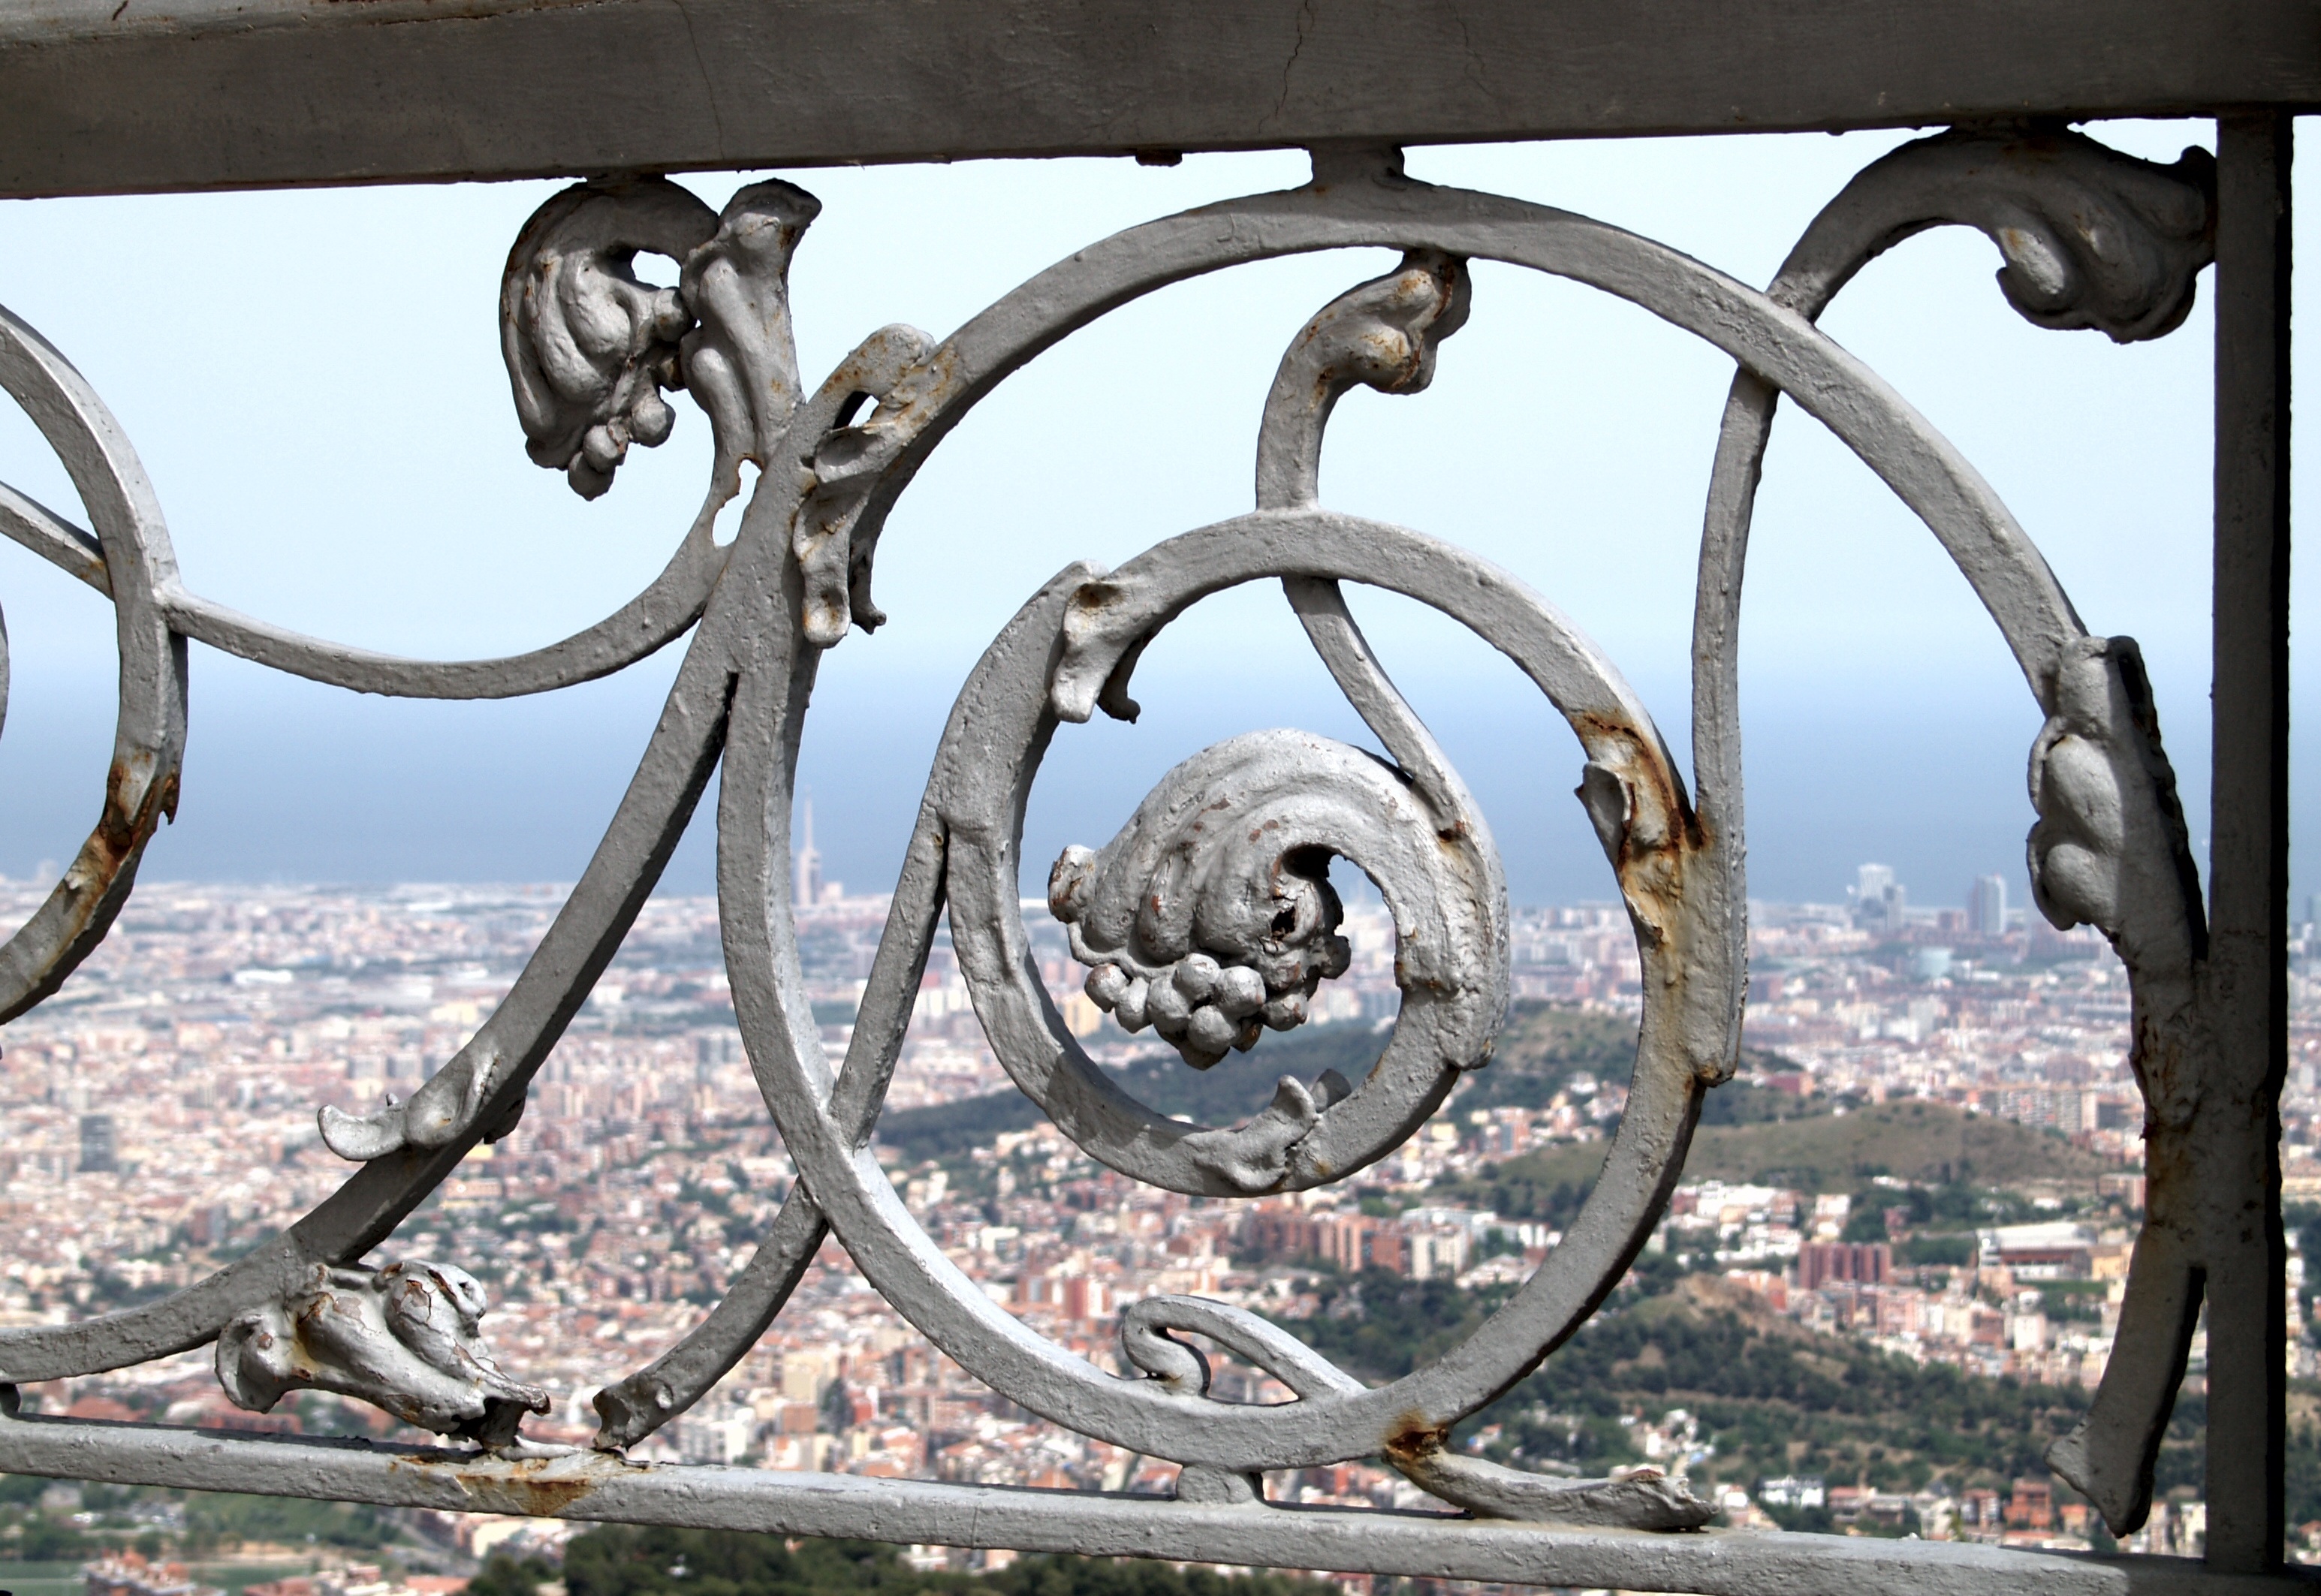
fence, wheel, view, city, rustic, rust, arch, railing, metal, sculpture, art, iron